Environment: real
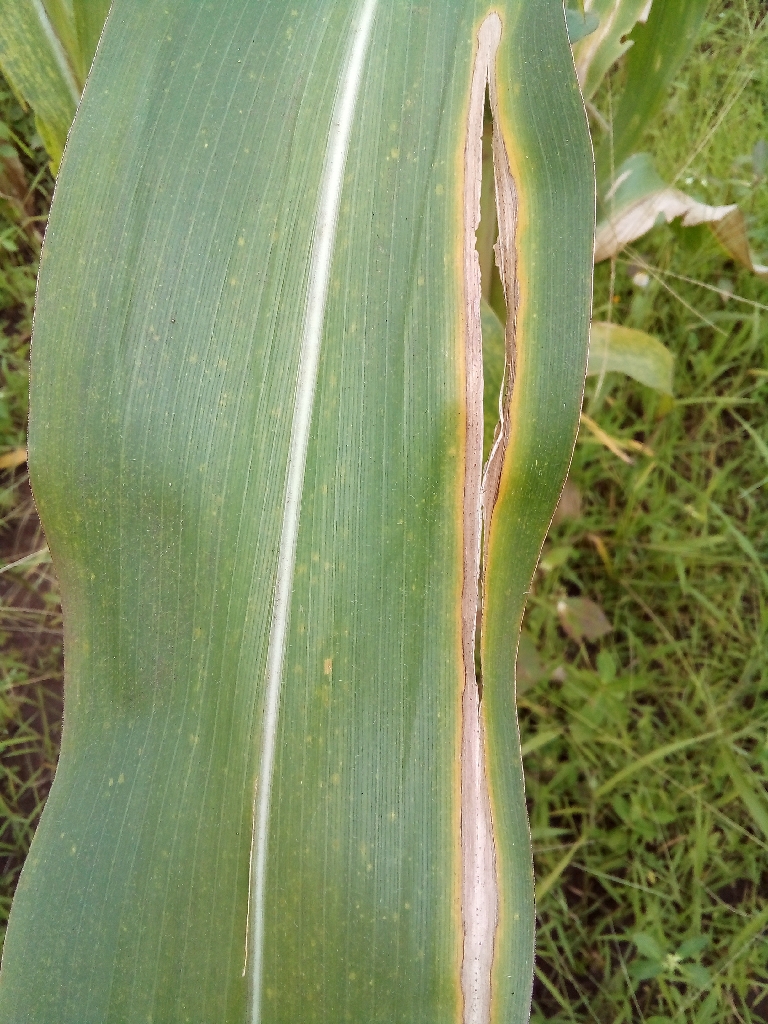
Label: northern_corn_leaf_blight